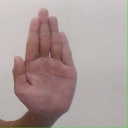
अक्षर: ध